Dedridge

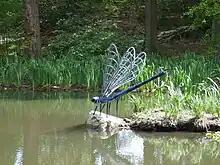
Damselfly artwork at Dedridge Pond

Most housing in Dedridge is terraced houses built by Livingston Development Corporation. The original landscaping of Dedridge made an effort to break up housing areas with natural features, and there are a number of small woodland areas cared for by the Woodland Trust.